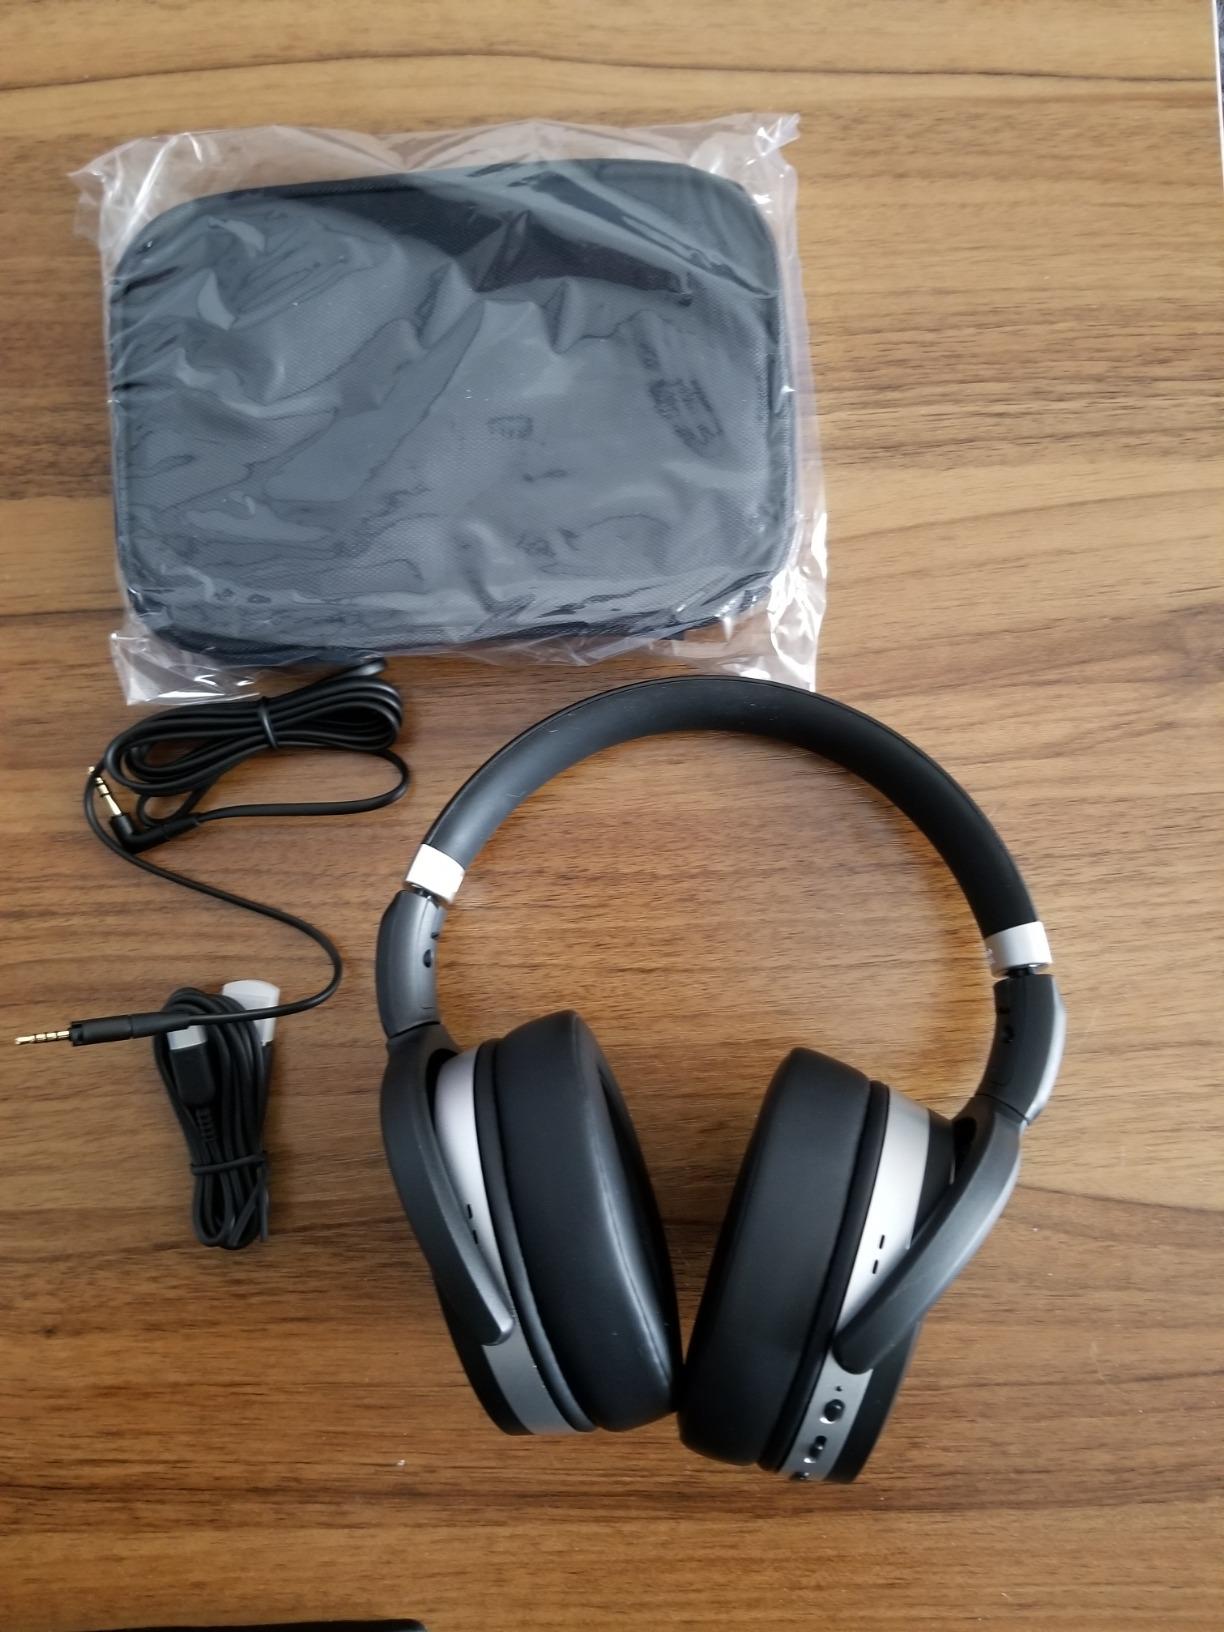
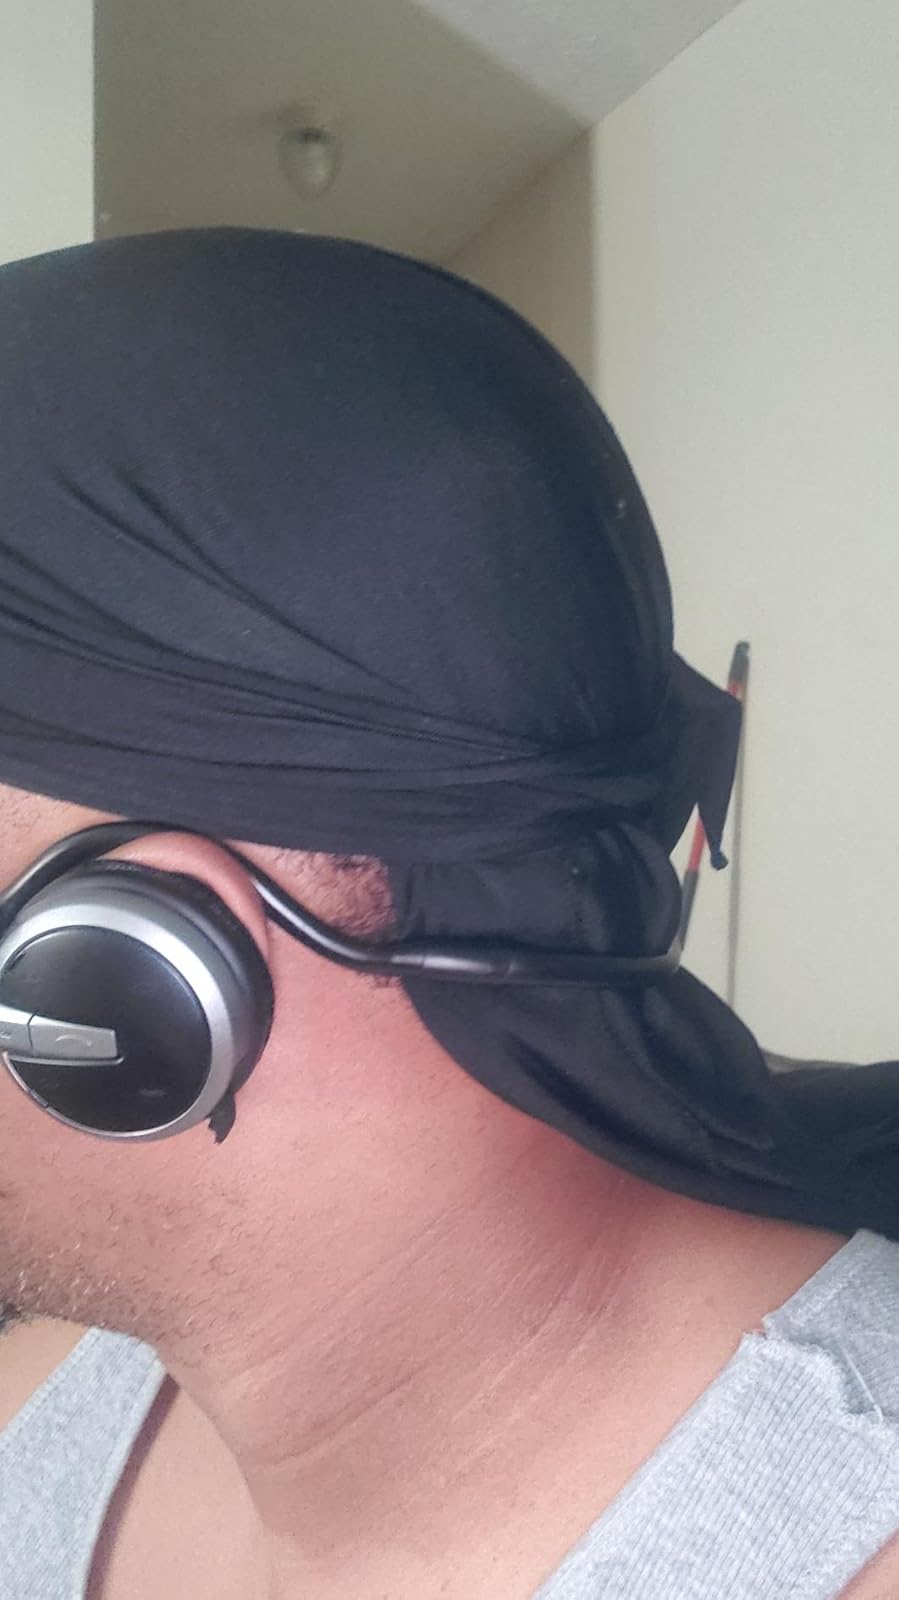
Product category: headphones
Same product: no